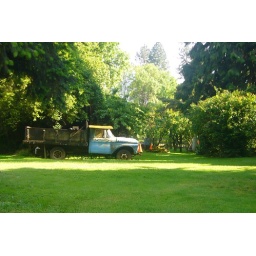
truck in a field